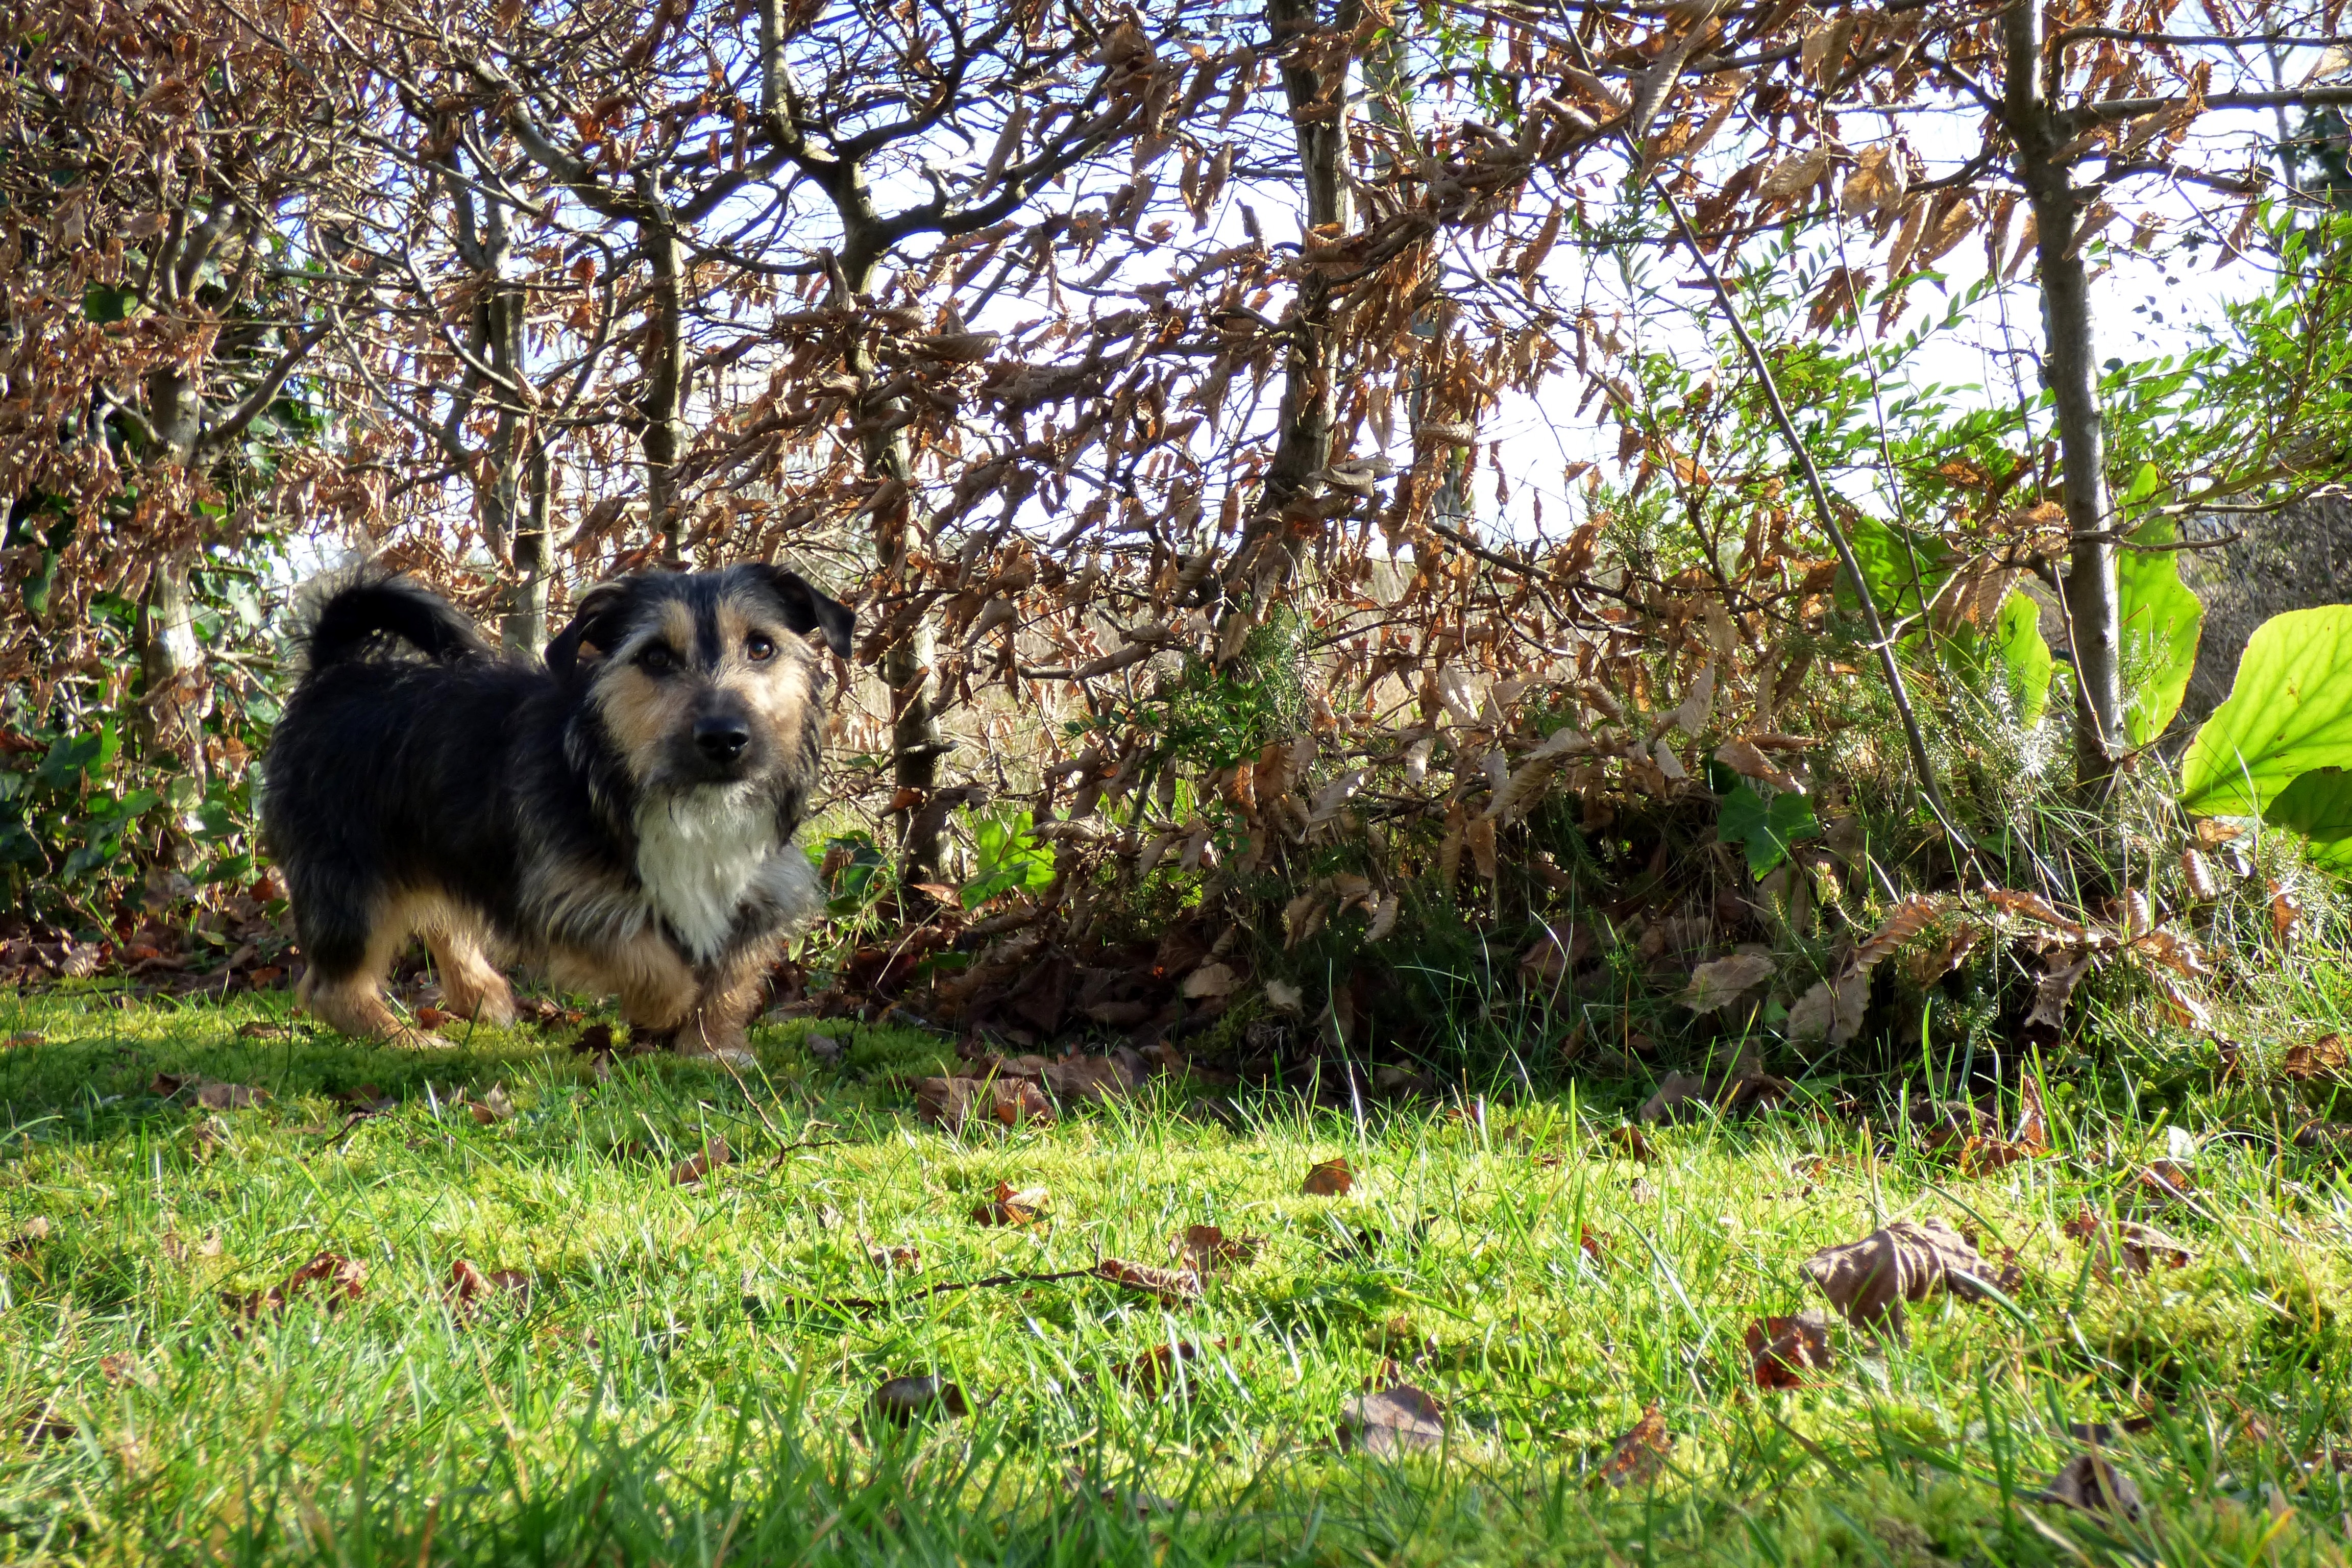
grass, flower, puppy, dog, animal, wildlife, pet, mammal, garden, animals, mix, terrier, doggy, jack russell, dog like mammal, 11 months